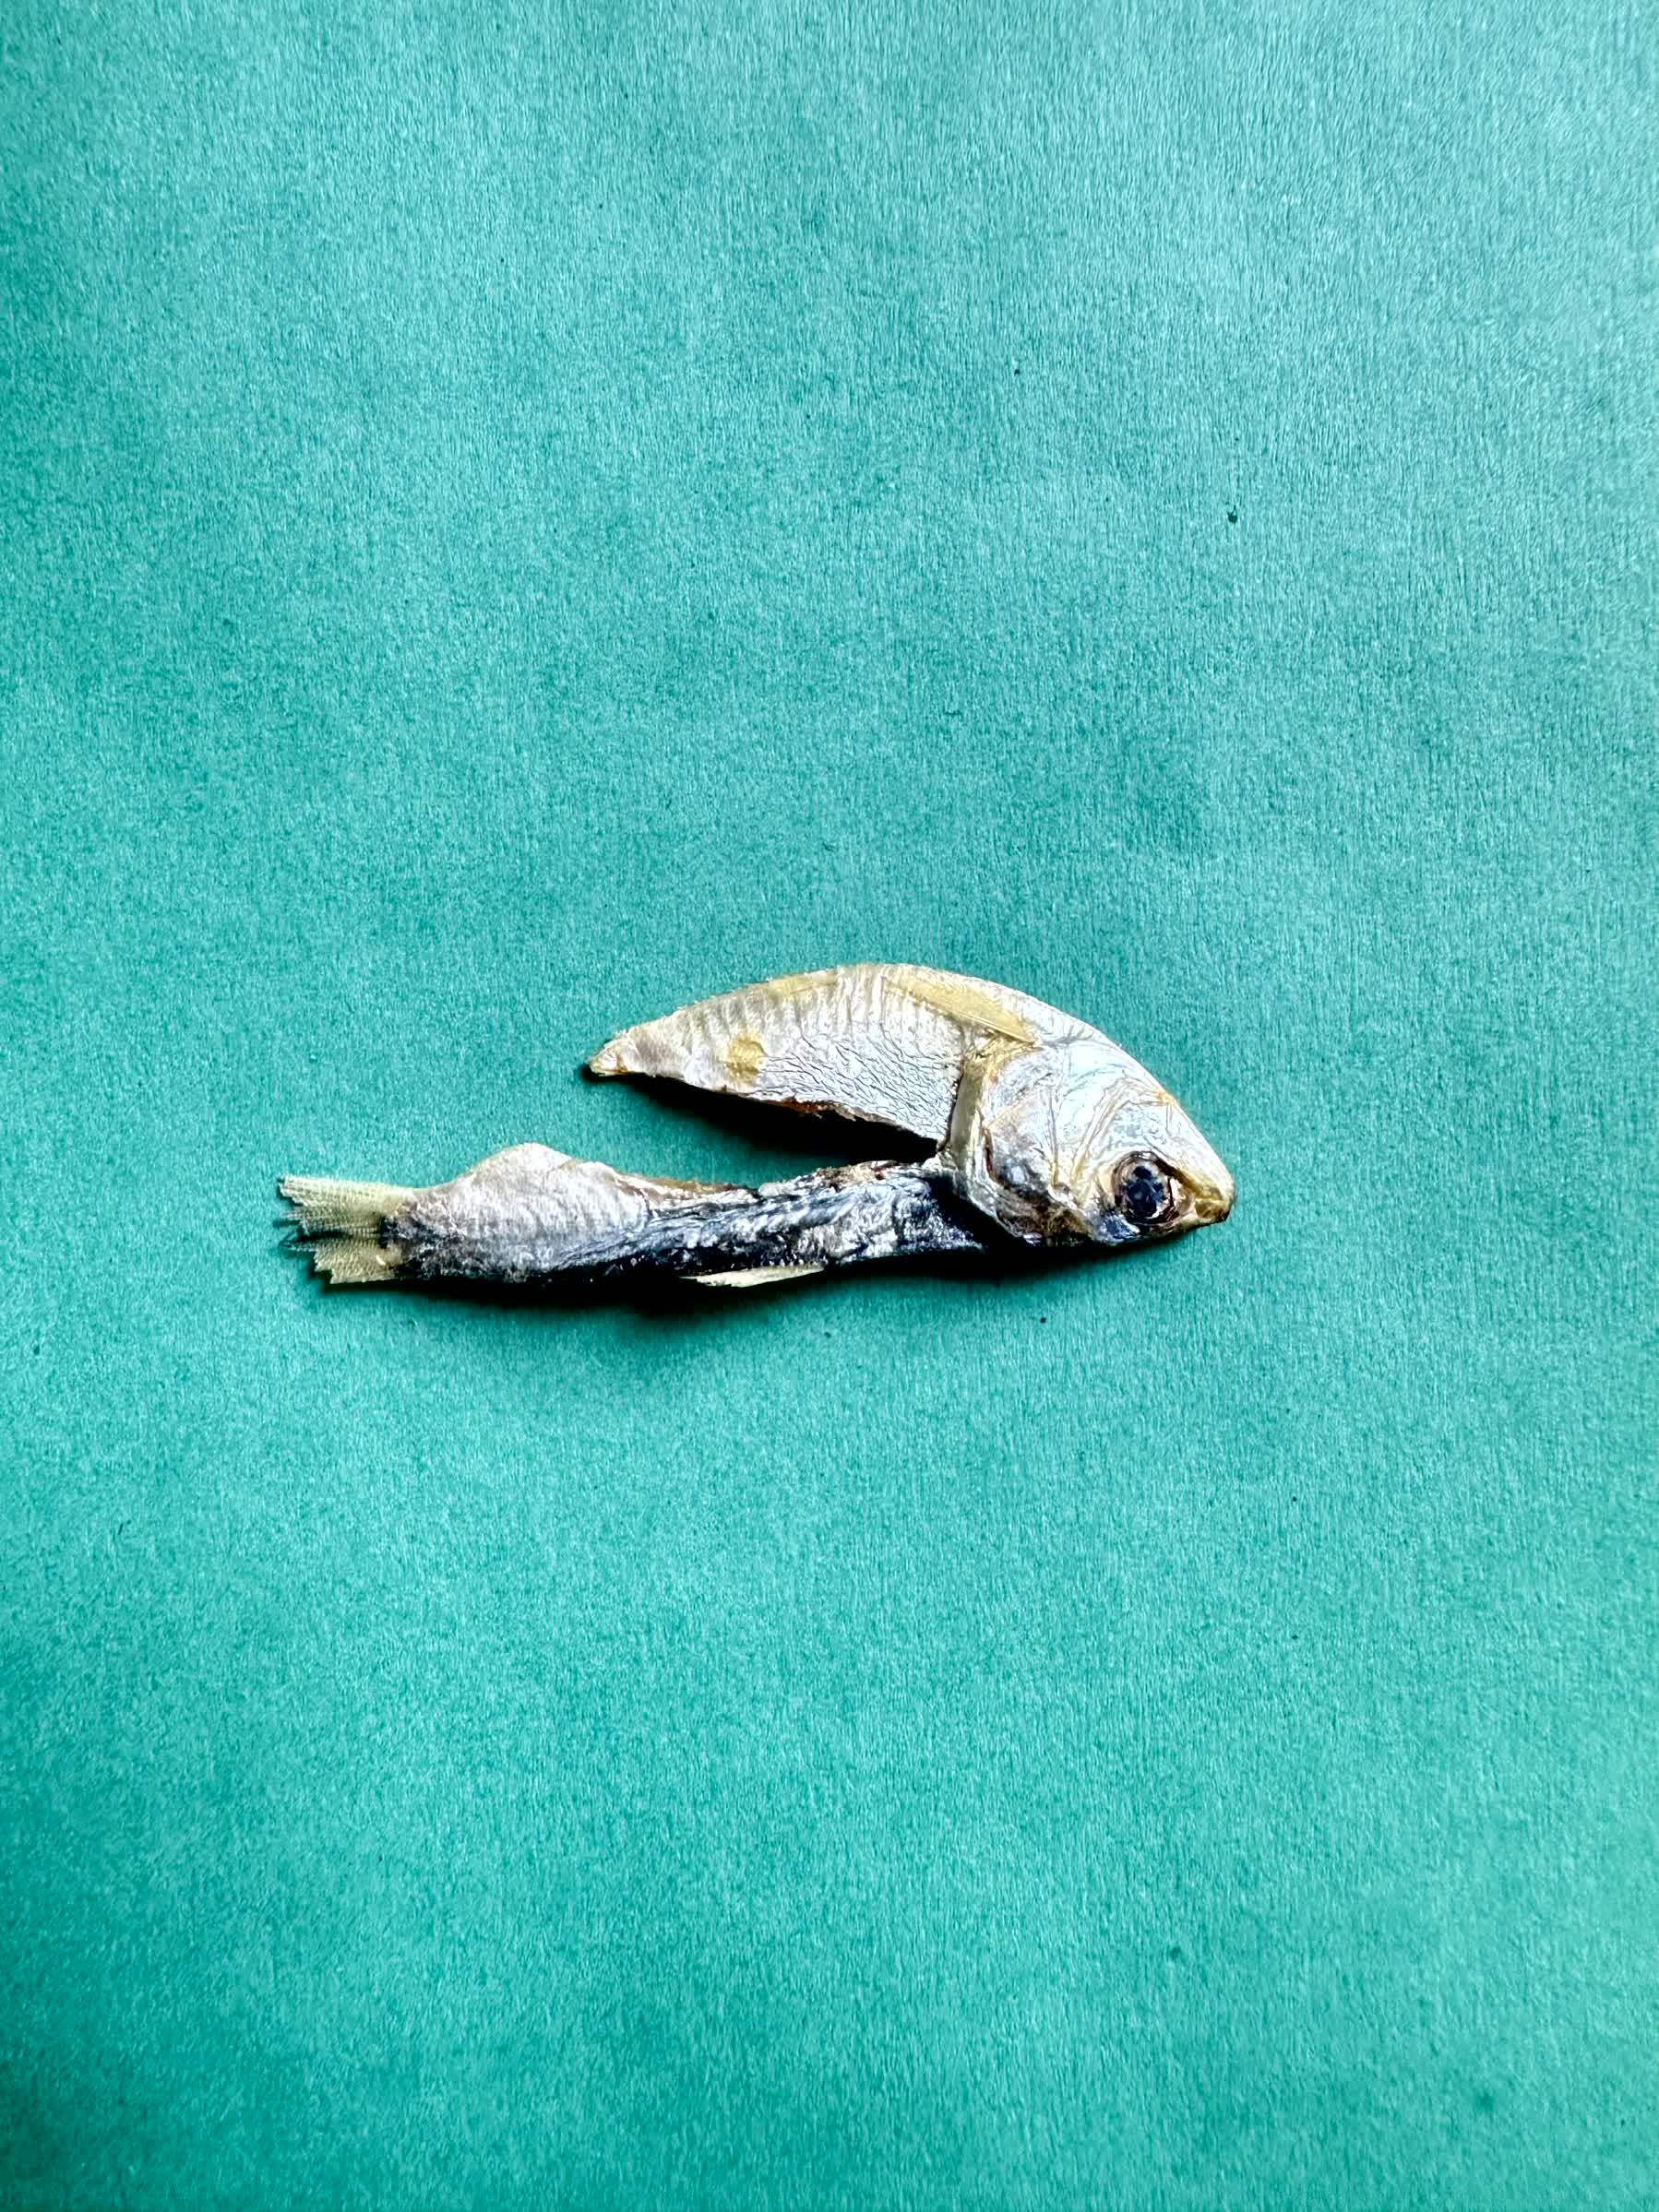
Species: Chapila